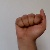
The image shows a hand gesture representing the letter 'A' in Indian Sign Language.